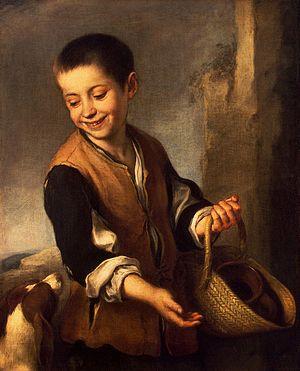
Le musée de l’Ermitage est un musée situé à Saint-Pétersbourg, au bord de la Neva.